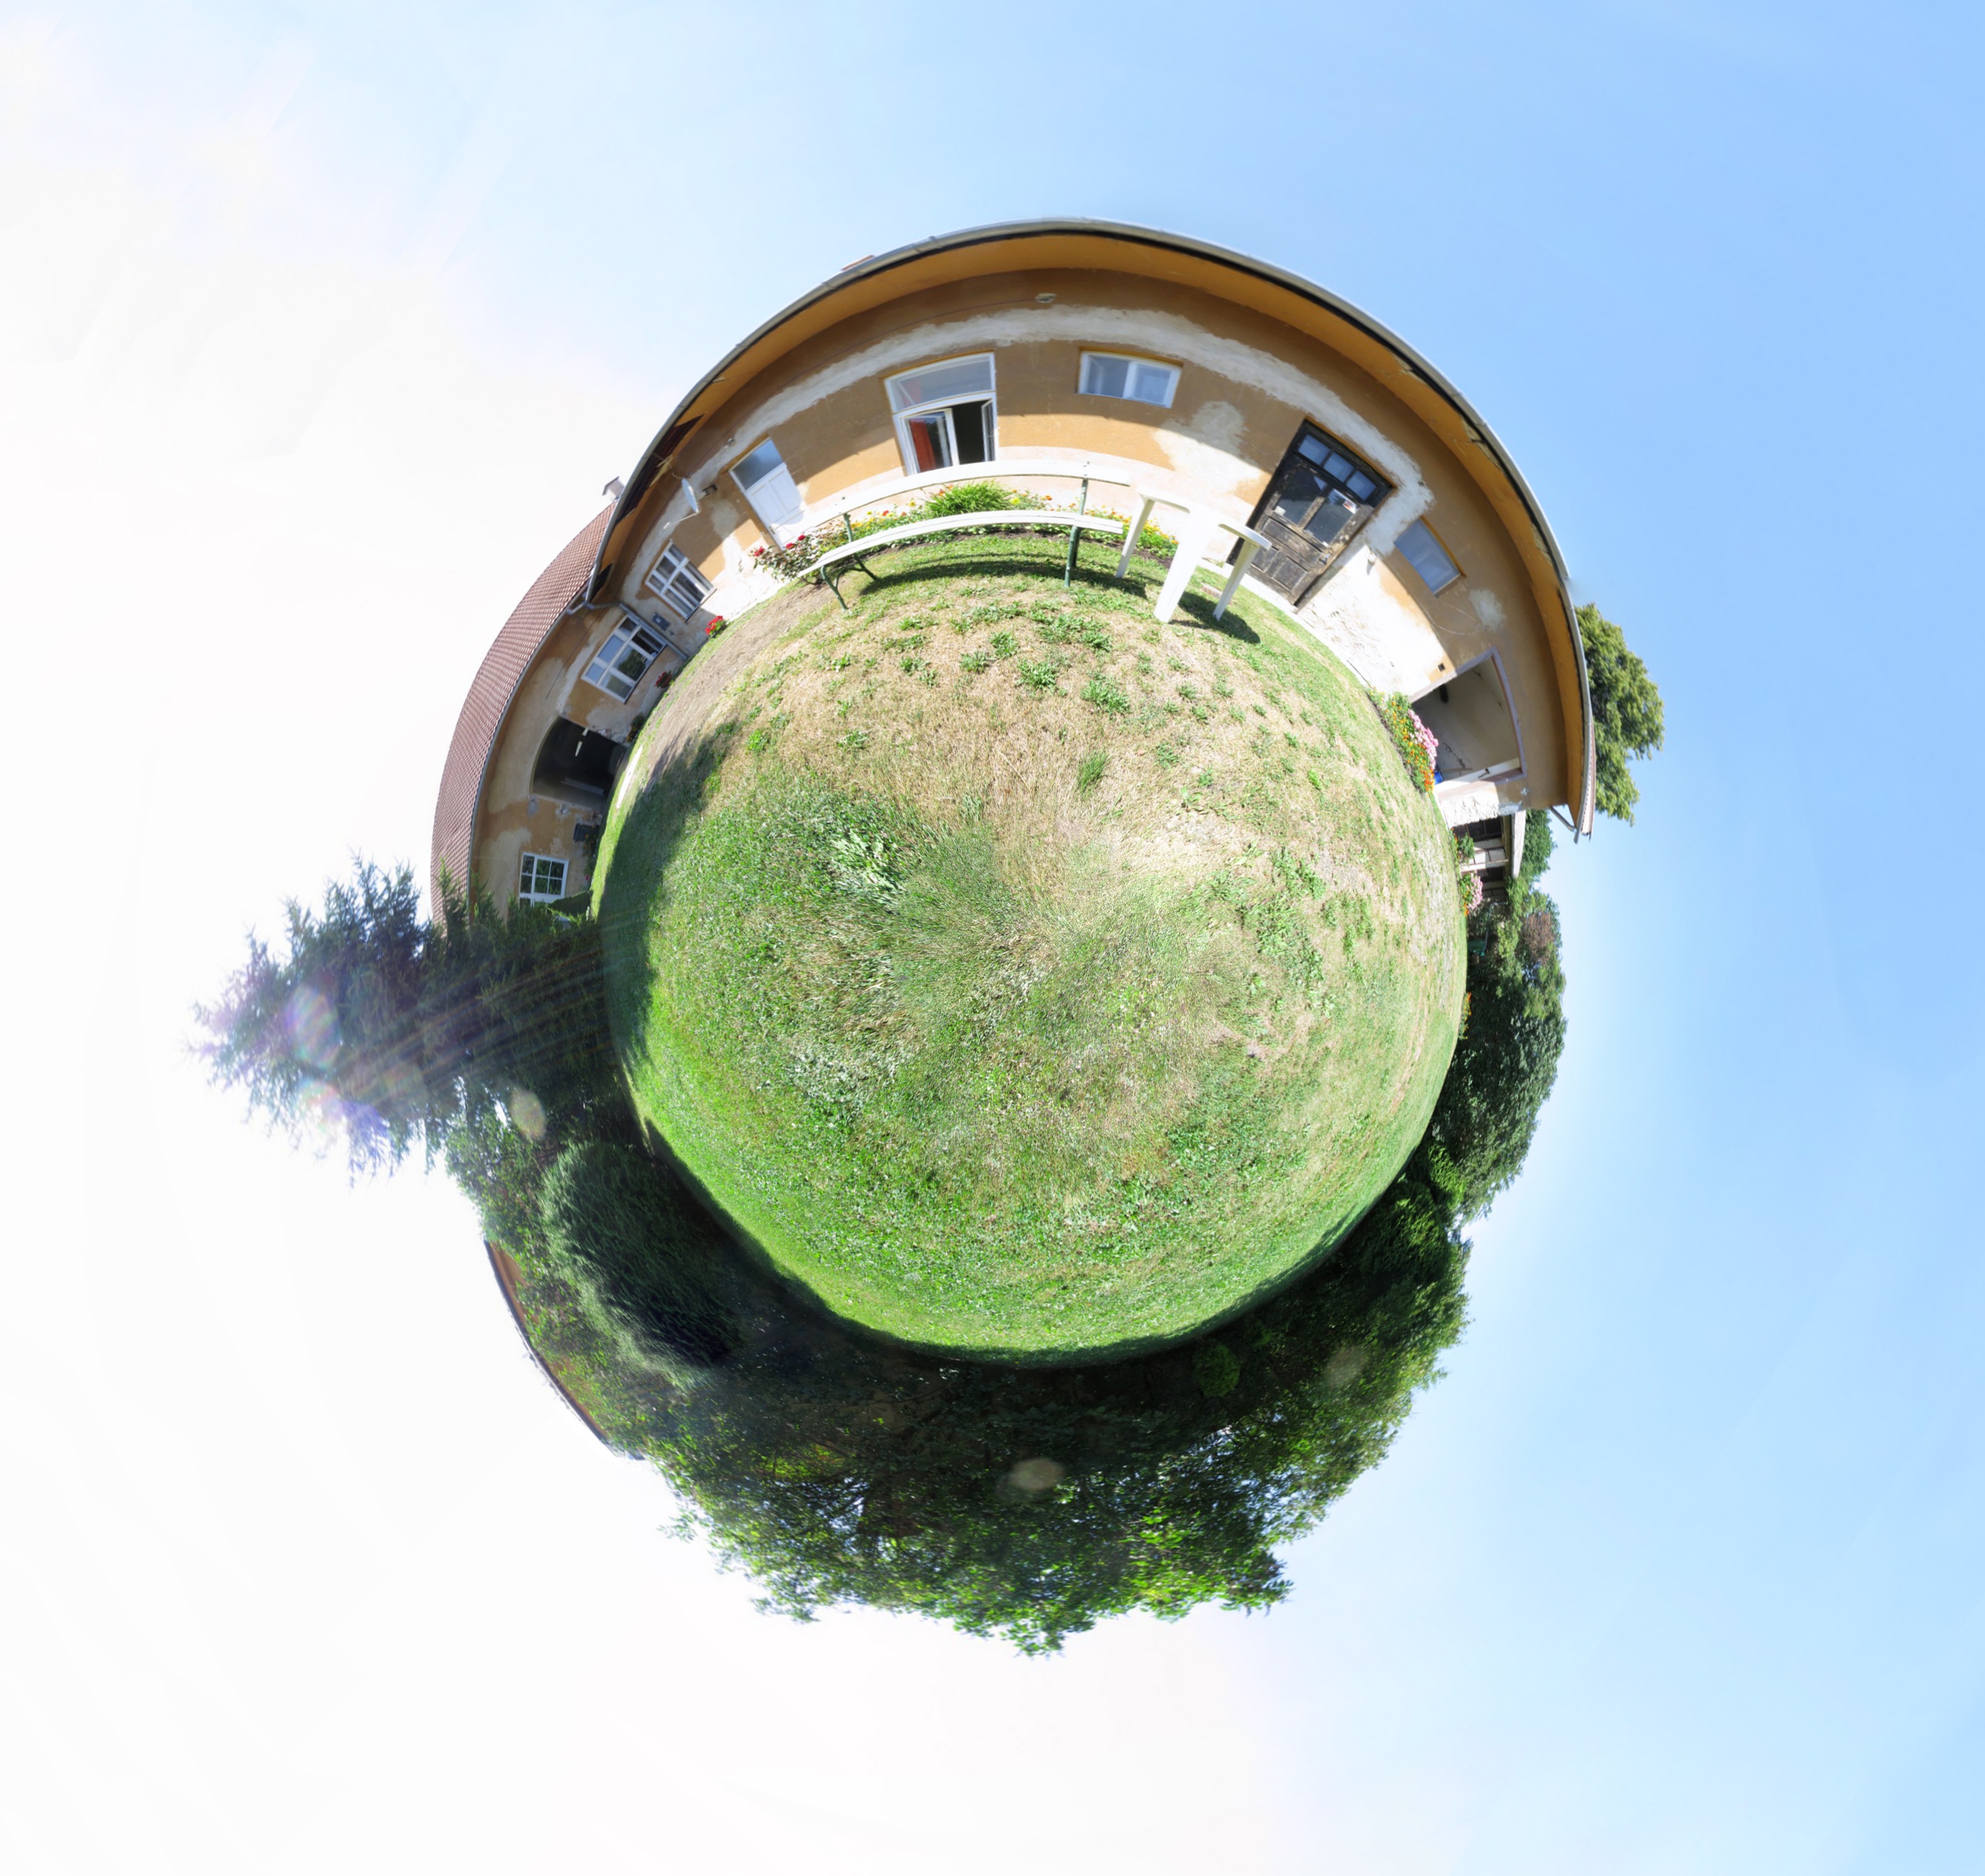
water, house, village, green, circle, ecology, courtyard, eye, sphere, fisheye, planet